Russell's viper

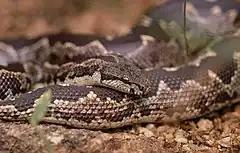
The rough-scaled sand boa "Eryx conicus" possibly mimics the appearance of Russell's viper

Some herpetologists believe, because "D. russelii" is so successful as a species and has such a fearful reputation within its natural environment, another snake has come to mimic its appearance. Superficially, the rough-scaled sand boa "Eryx conicus" has a color pattern that often looks like that of "D. russelii", though it is completely harmless.